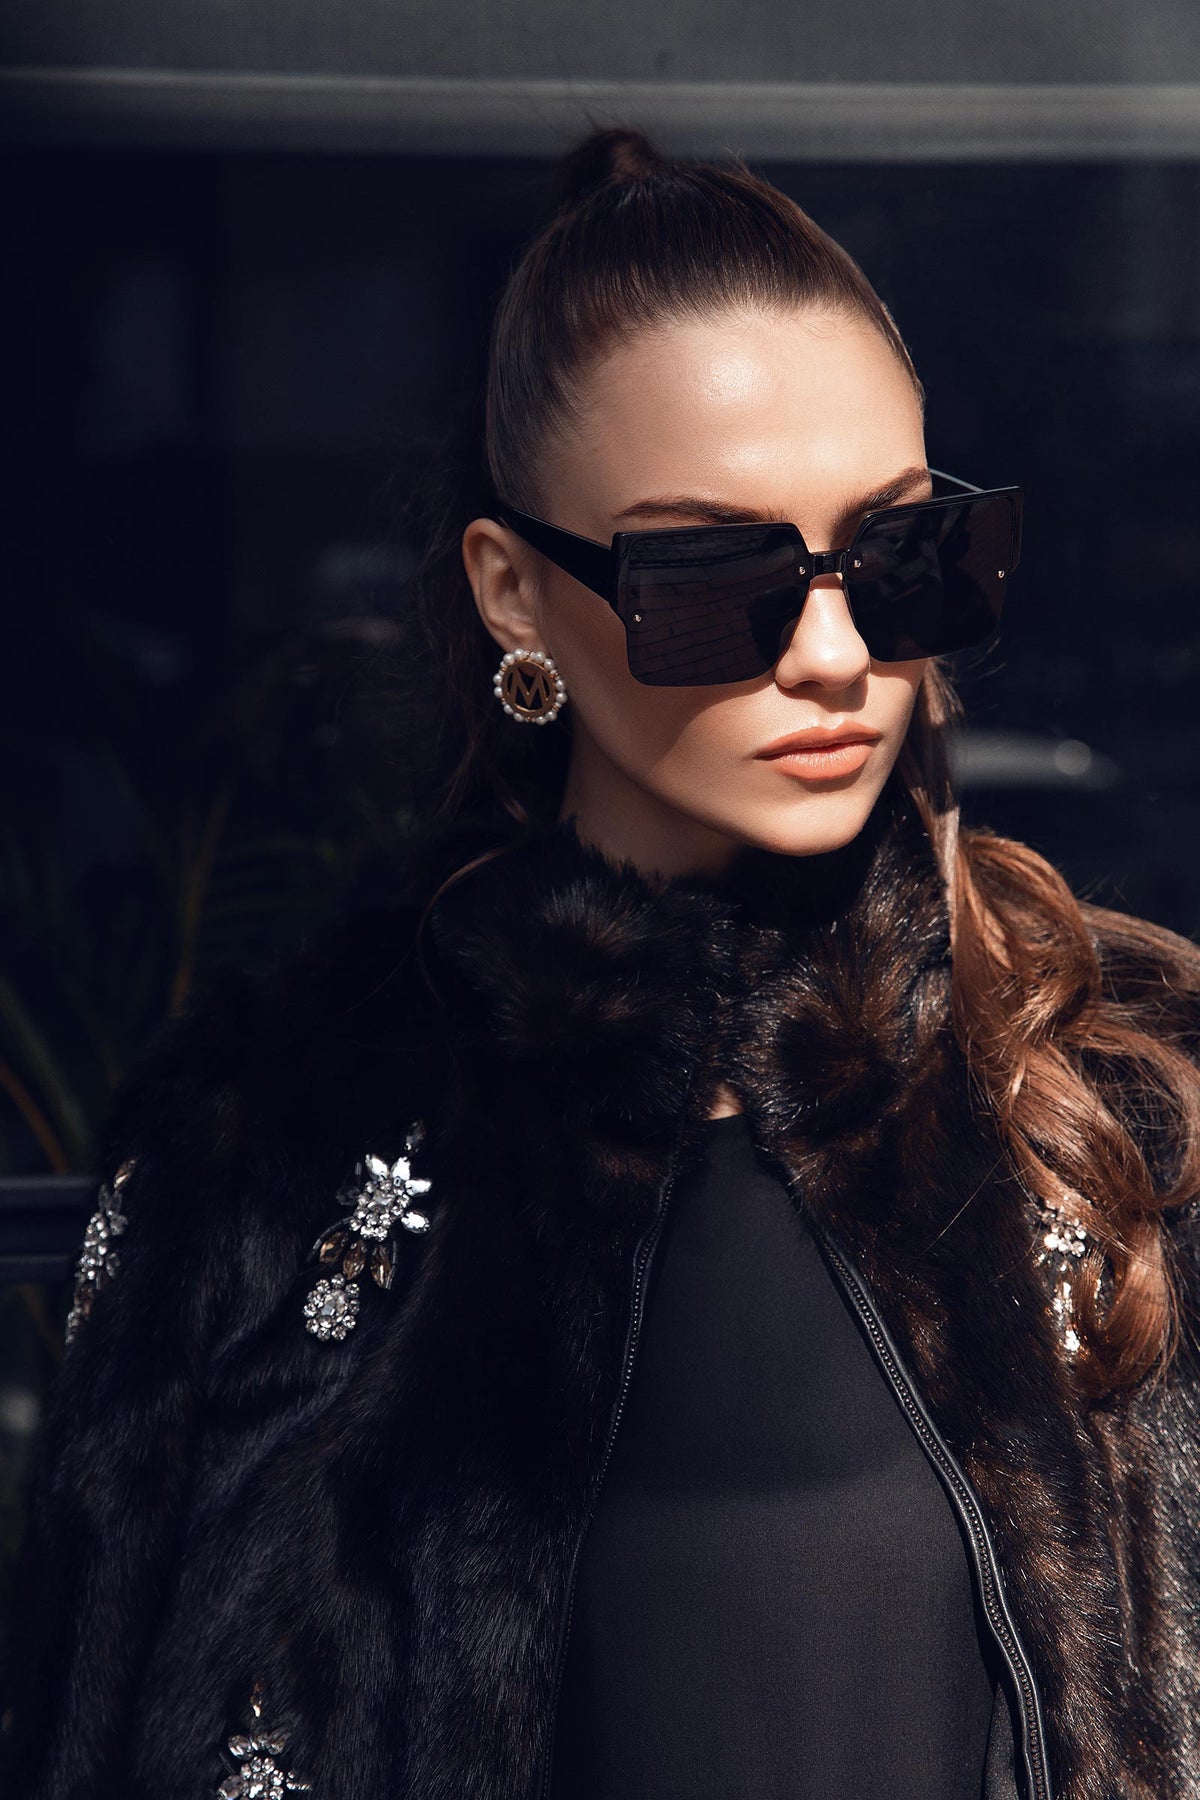
black faux fur coat